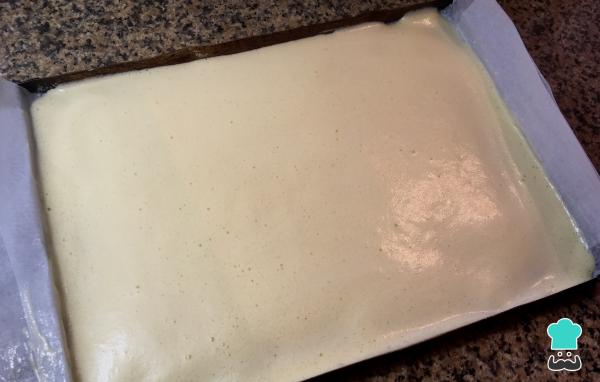
Retira la placa que habías dejado en el refrigerador y vuelca la masa del pionono asegurándote de que quede bien pareja.